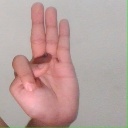
अक्षर: भ